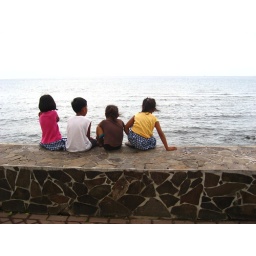
Four Filipino kids relaxing on the beach wall in Dumaguete.